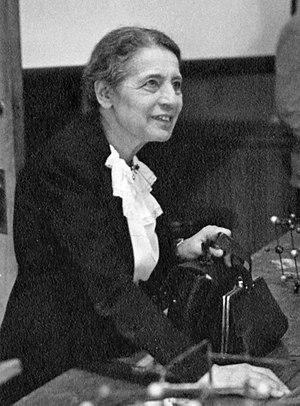
La Société Lise Meitner pour l'égalité des femmes en sciences et mathématiques à l'intérieur et à l'extérieur de la carrière universitaire est une association allemande fondée par de jeunes femmes scientifiques qui militent pour l'égalité des chances et la visualisation des femmes dans les disciplines STEM.
L’effet Matilda désigne le déni ou la minimisation récurrente et systémique de la contribution des femmes scientifiques à la recherche, dont le travail est souvent attribué à leurs collègues masculins.
Lise Meitner, née le 7 ou le 17 novembre 1878 à Vienne en Autriche-Hongrie et morte le 27 octobre 1968 à Cambridge, Royaume-Uni, est une physicienne autrichienne naturalisée suédoise.